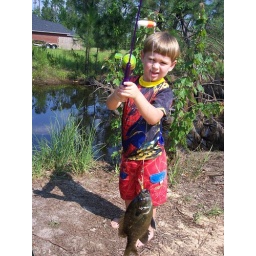
James caught his first fish in the little pond beside the house this summer. He was pretty impressed!